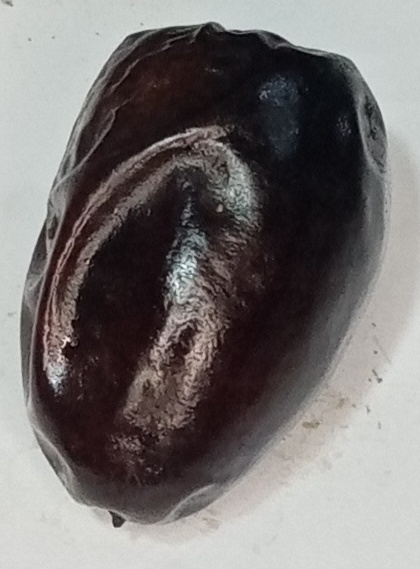
Variety: kupro
Size: large
Grade: grade-2